List of festivals in Nepal

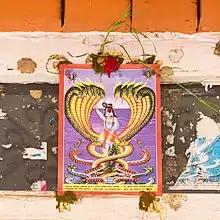
People paste a poster of the god Nag on their doorstep.

Nag Panchami takes place on the 5th of Shrawan to commemorate the battle between Nag and Garur. The stone image of Garur at Changu Narayan is said to perspire during the festival and priests are sent to wipe the perspiration off with a handkerchief. They later present it to the king and water is used to make it into a snake bite remedy, despite the fact that there are few snakes inhabiting Nepal. There is a belief that nag panchami is the day of welcoming the other festivals in the Nepal.